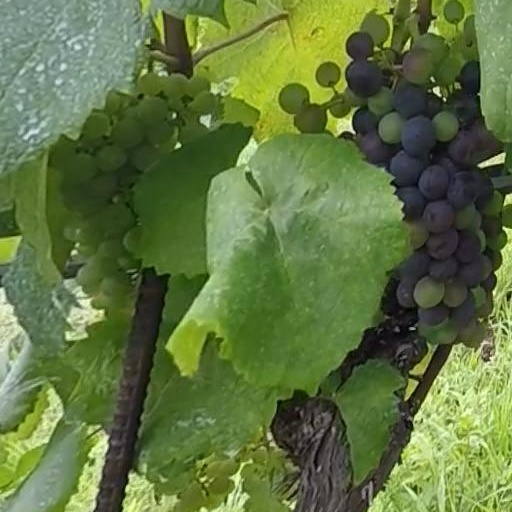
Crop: grape